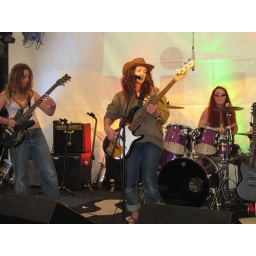
3 Girl dirty funk rock band ... Photo by Cue Music.